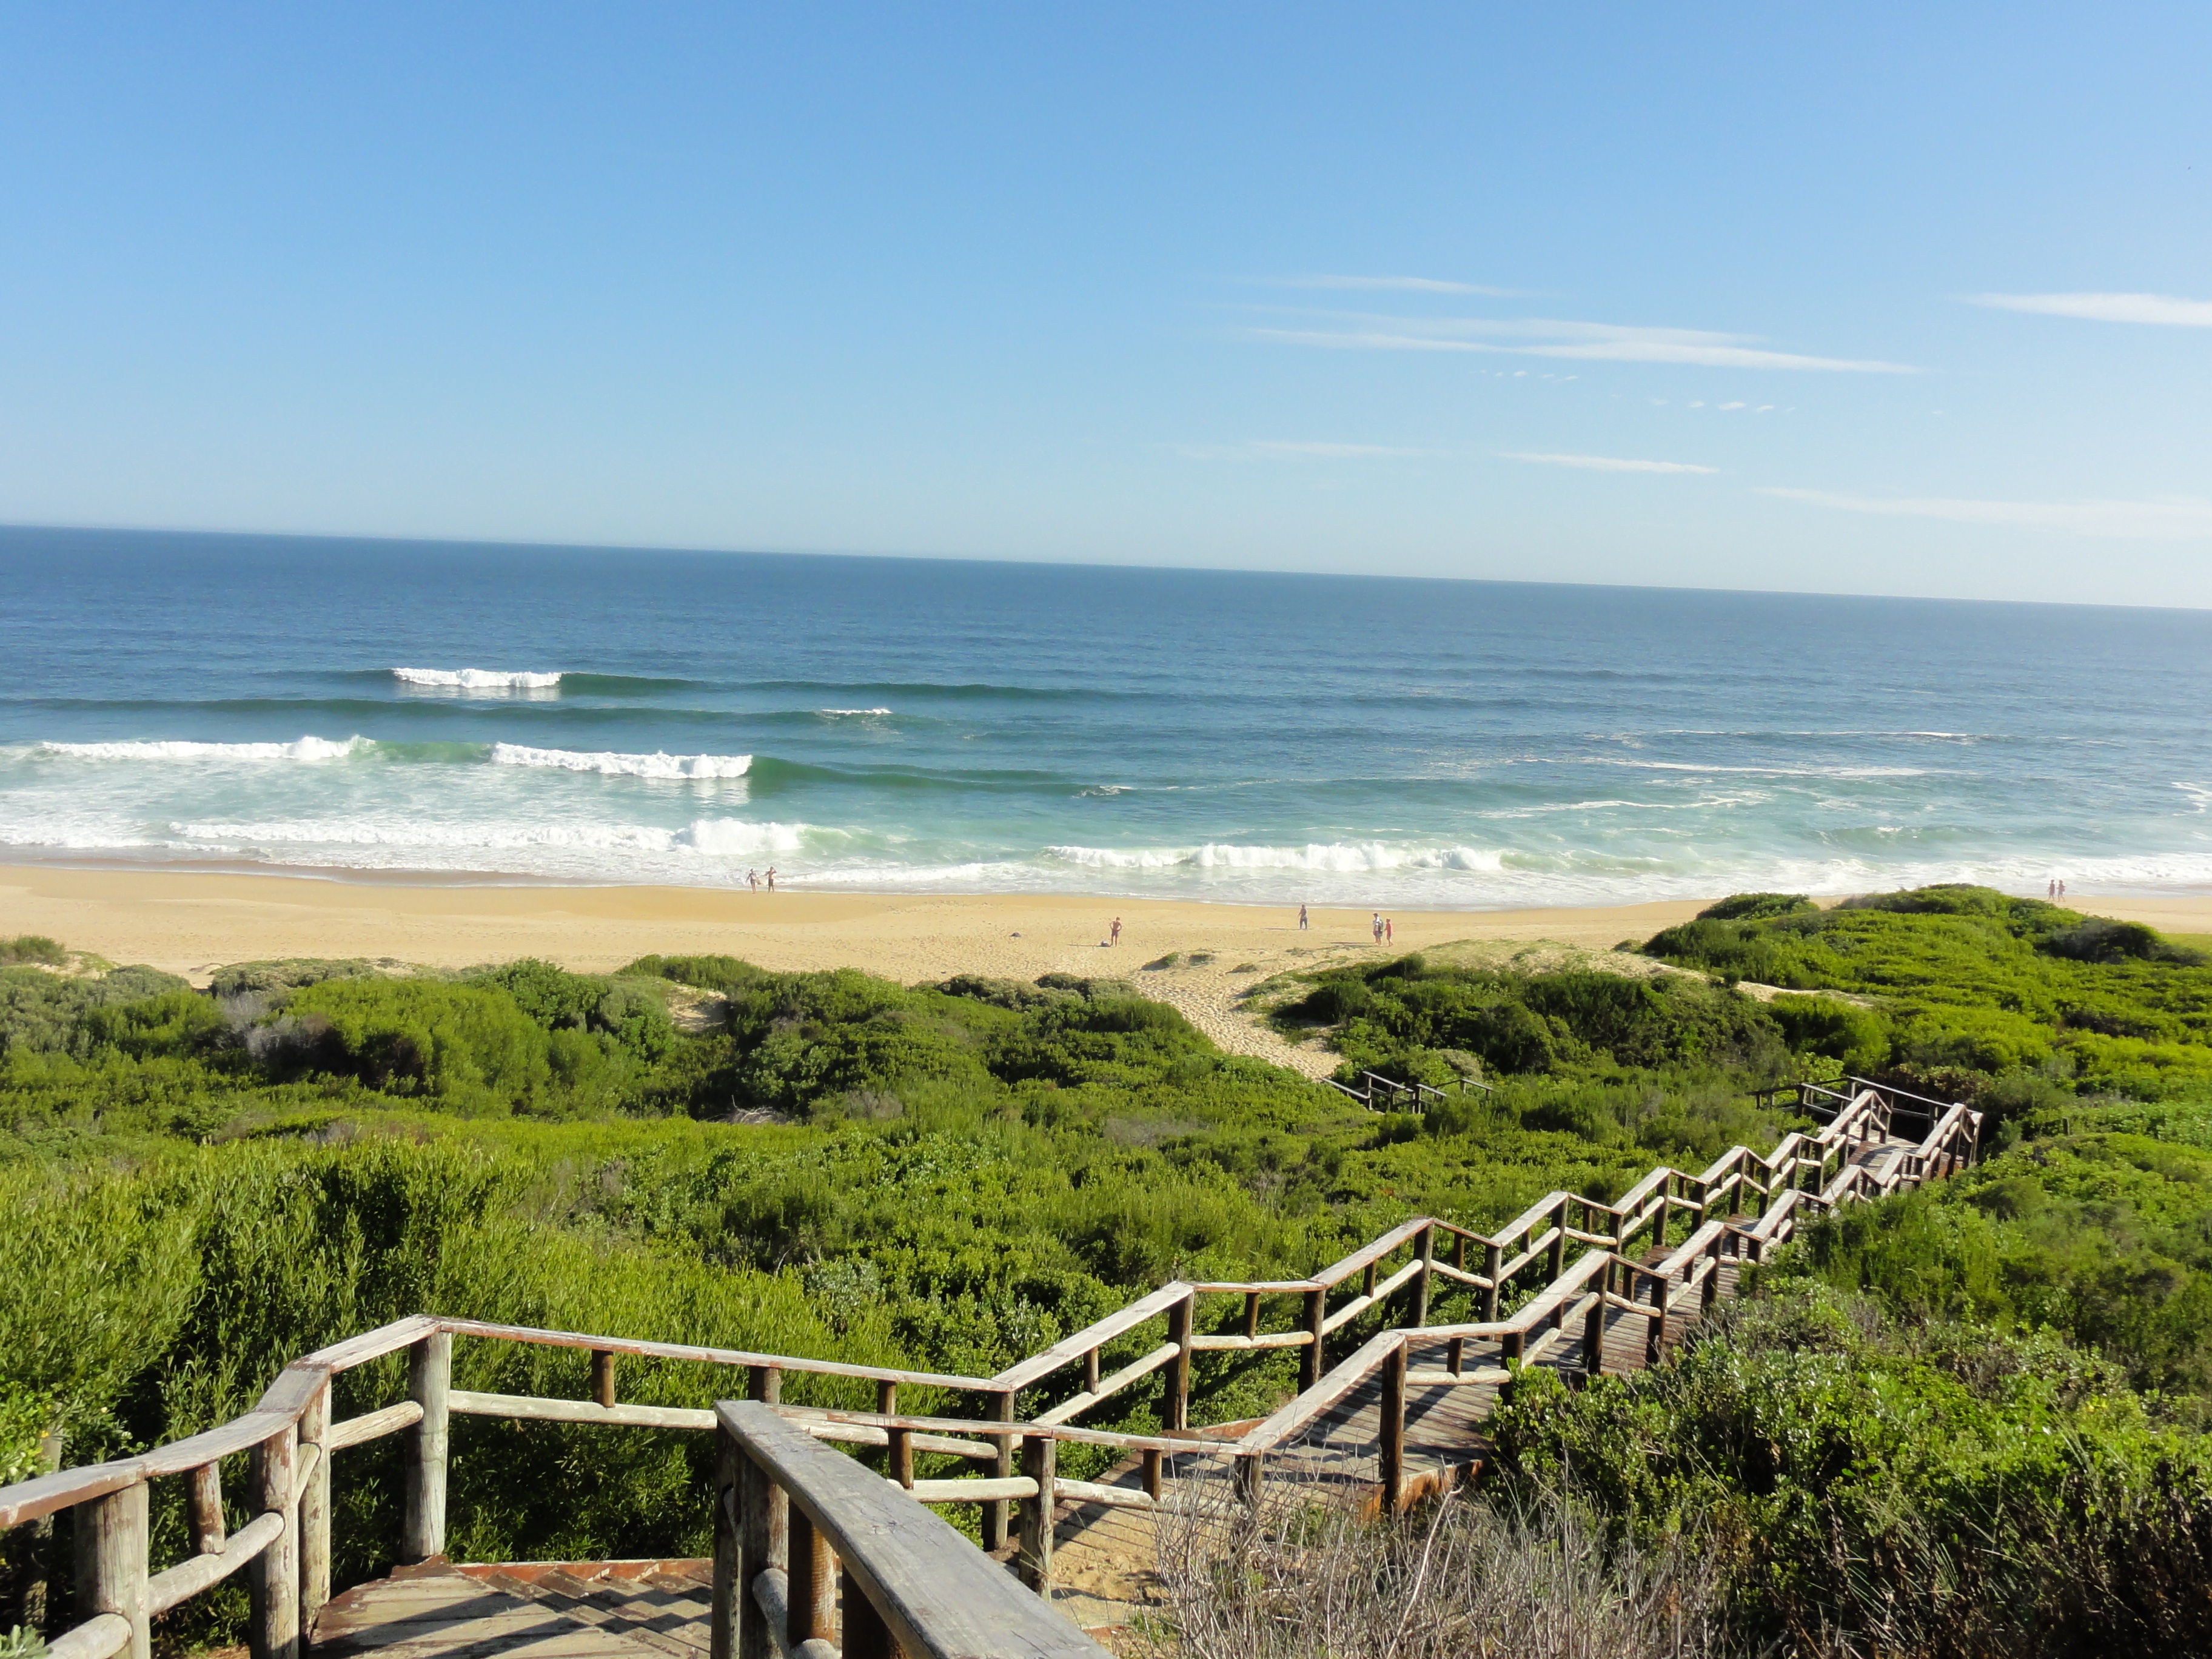
beach, sea, coast, ocean, shore, walkway, vacation, cove, bay, terrain, body of water, cape